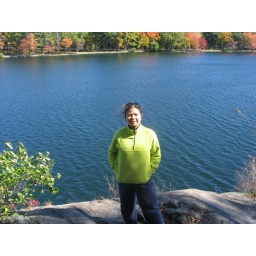
I'm in bear mountain heaven!